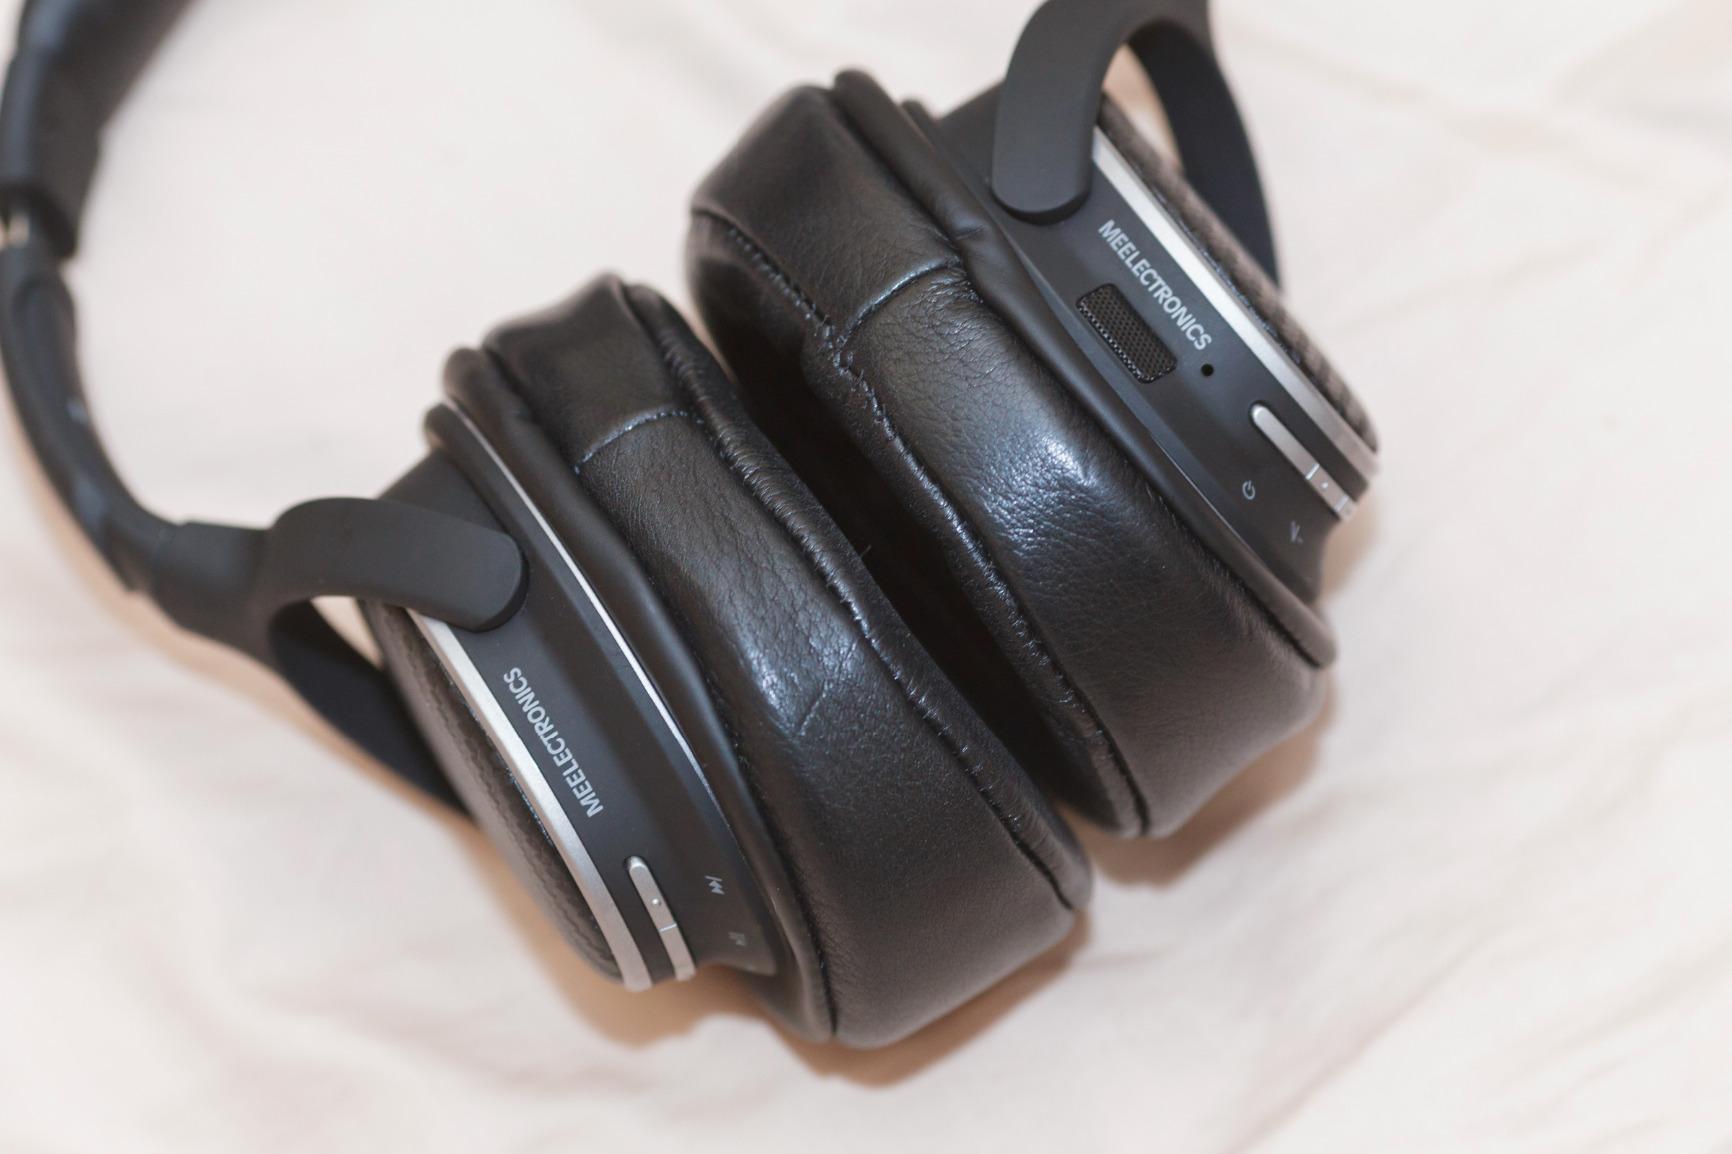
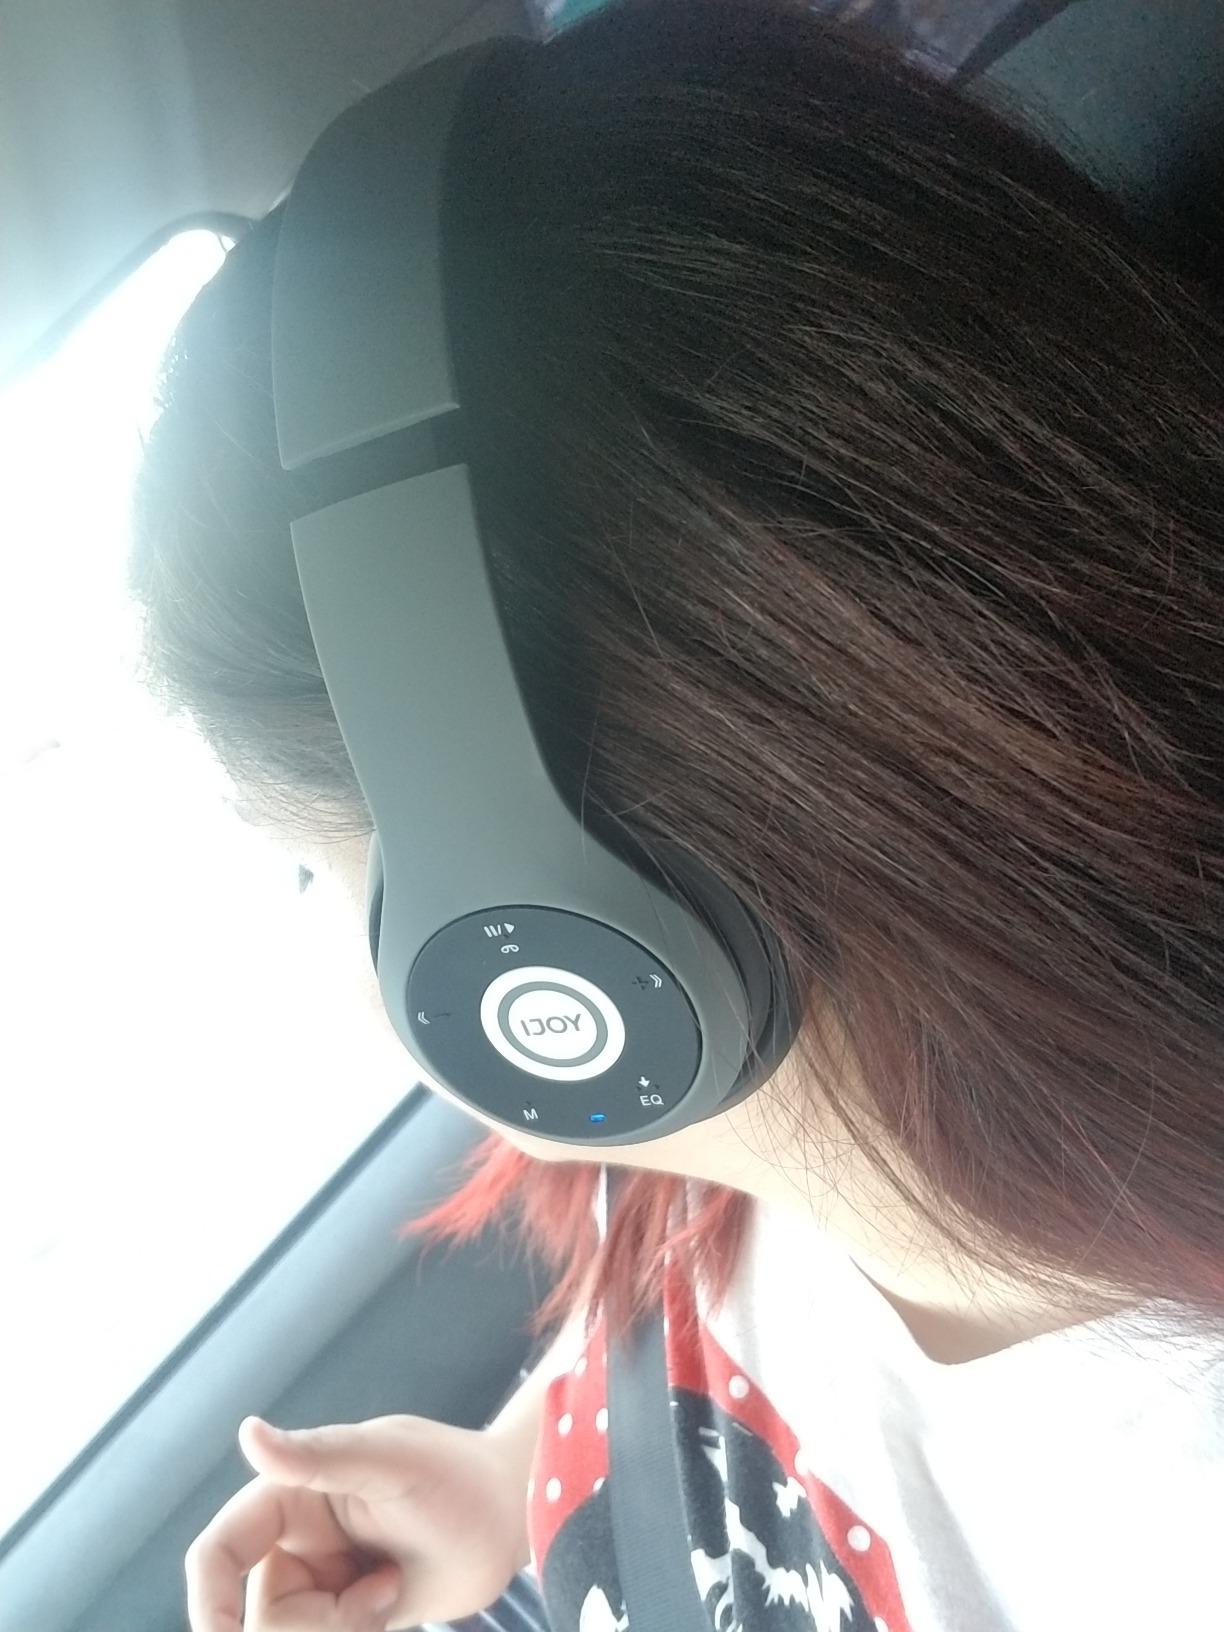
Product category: headphones
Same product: no